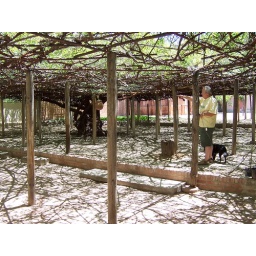
Tommy and Precious standing under the rose bush in Tombstone